Venčeslav Poniž

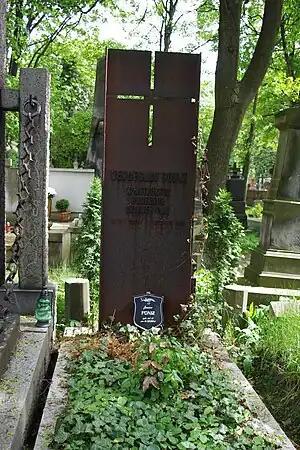
Grave of Venčeslav Poniž and his wife Janina at Warsaw's Powązki Cemetery

Poniž was born 25 September 1900 in Vipava near Trieste, then in Austria-Hungary. Soon after World War I he started his studies at the Vienna University of Technology, which he continued at the Charles University in Prague and then the Lwów University of Technology in Poland. He graduated in 1926 and soon afterwards teamed up with Stefan Bryła, with whom he designed the Maurzyce Bridge, the first all-welded road bridge in the world. The team also designed the construction of the Prudential skyscraper in Warsaw, as well as the functionalist Postal Train Station.